Paolo Treves

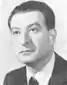

Paolo Treves (27 July 1908 – 4 August 1958) was an Italian politician, publicist, political scientist, academic and anti-fascist.